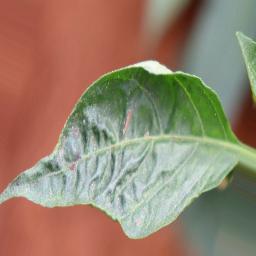
Label: mites_and_trips